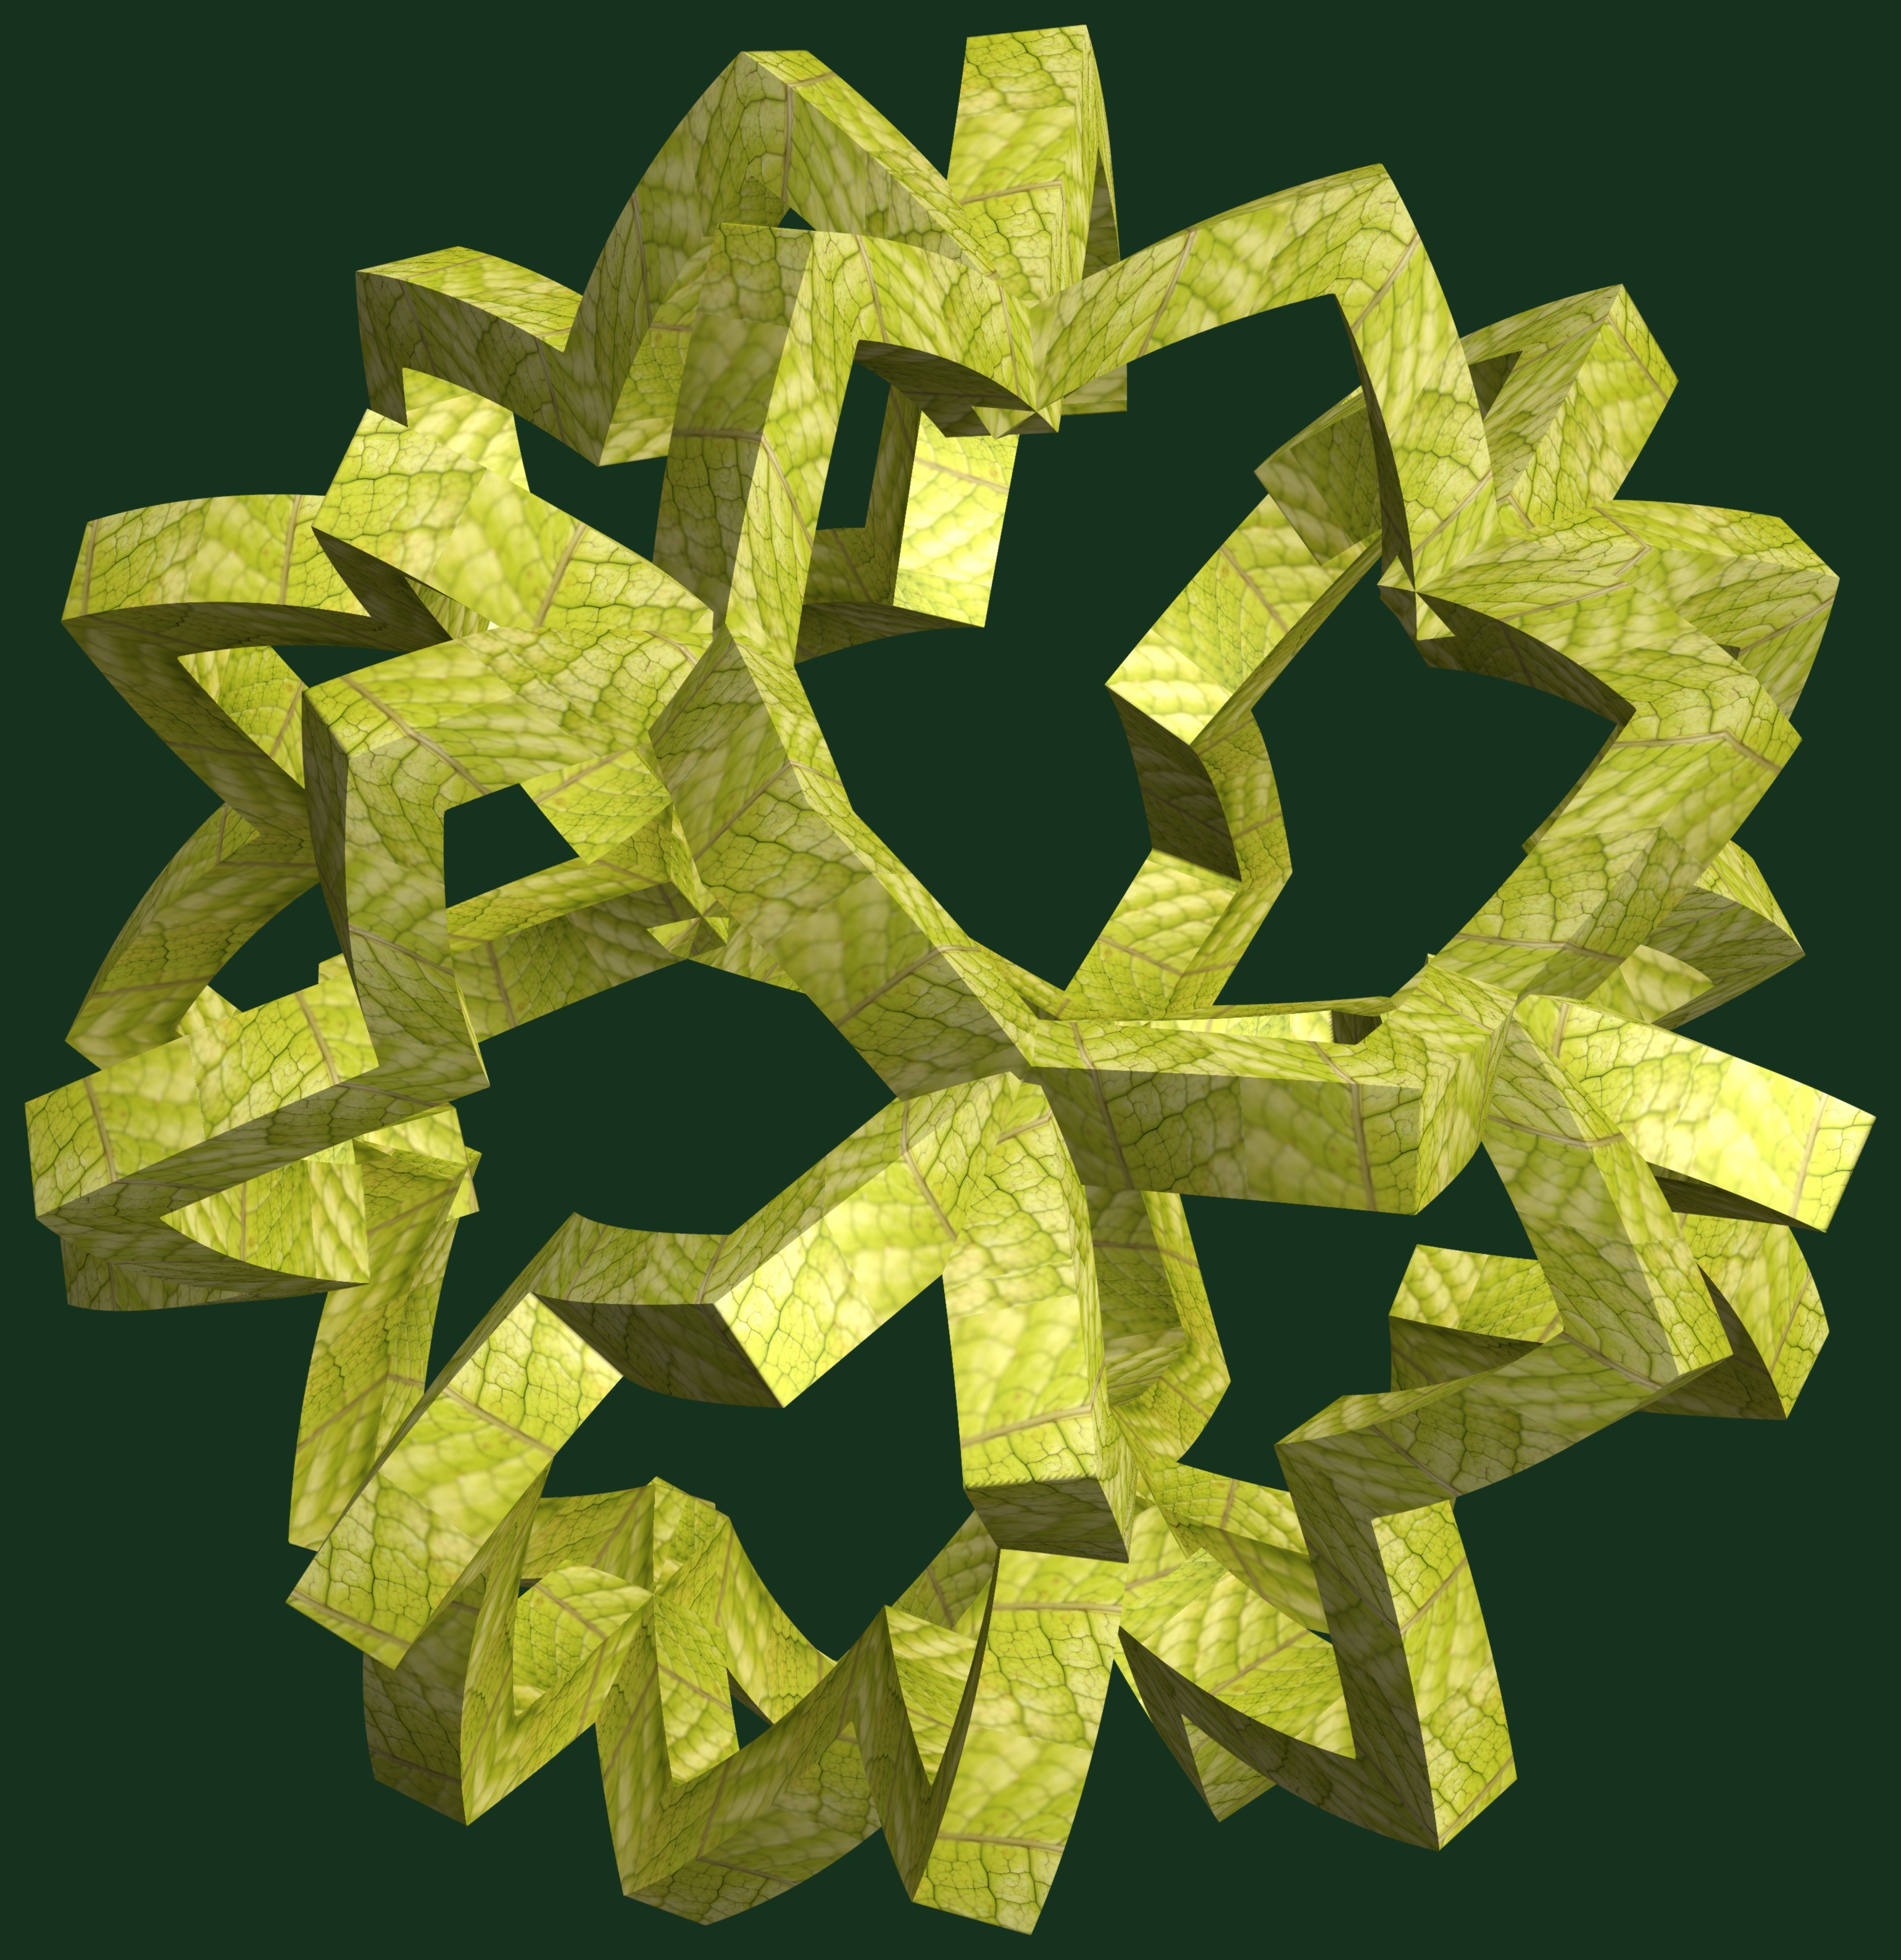
abstract, structure, texture, leaf, flower, number, pattern, green, symbol, geometry, yellow, jewellery, font, sculpture, art, cool image, illustration, design, symmetry, 3d, graphic, shape, torus, mathematica, cg, parametricplot3d, code, program, algorithm, mapping, geometricsculpture